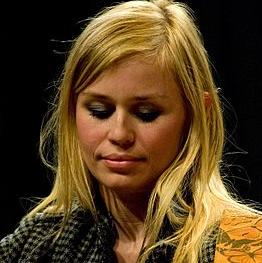
Age: 31